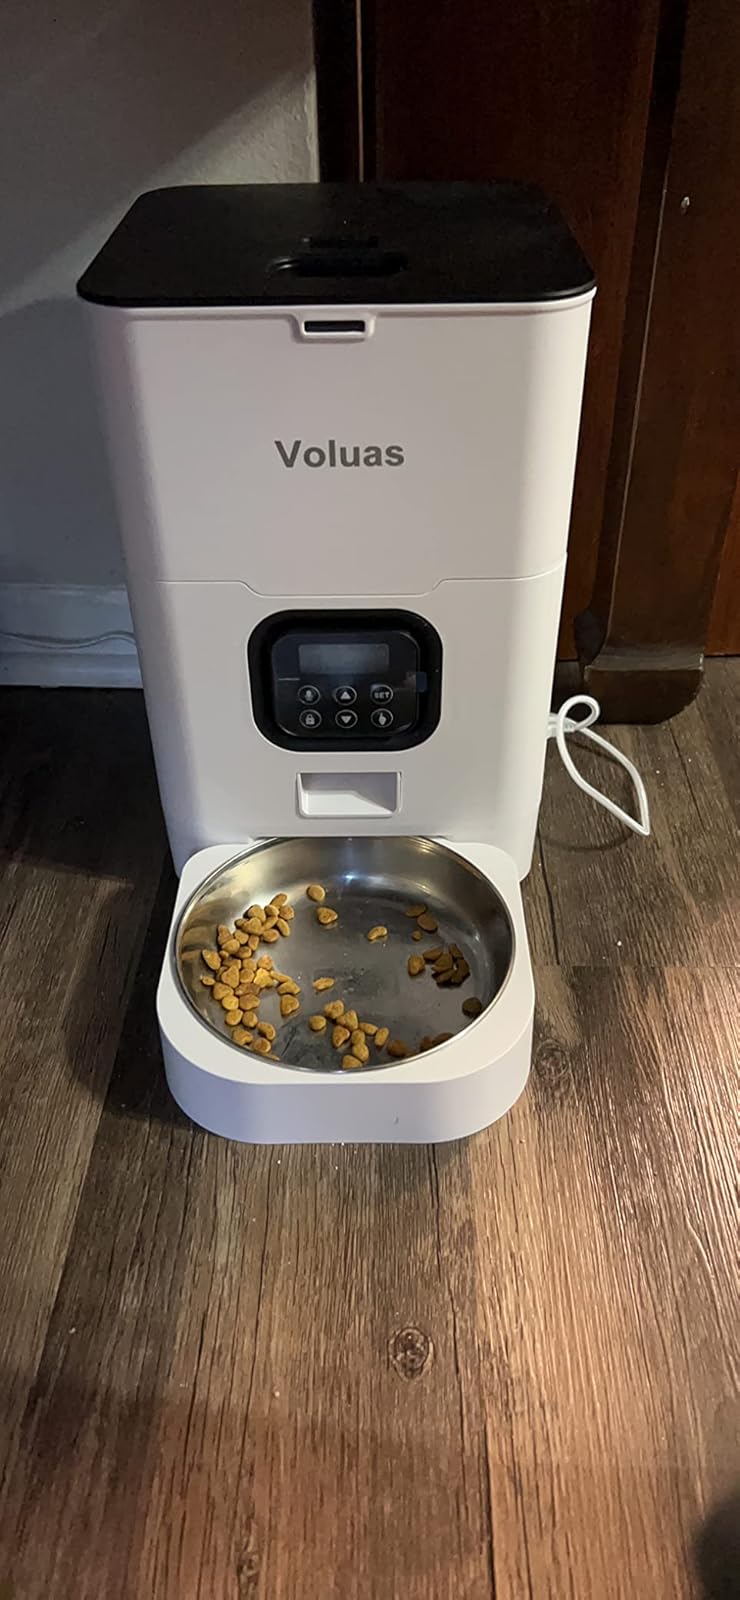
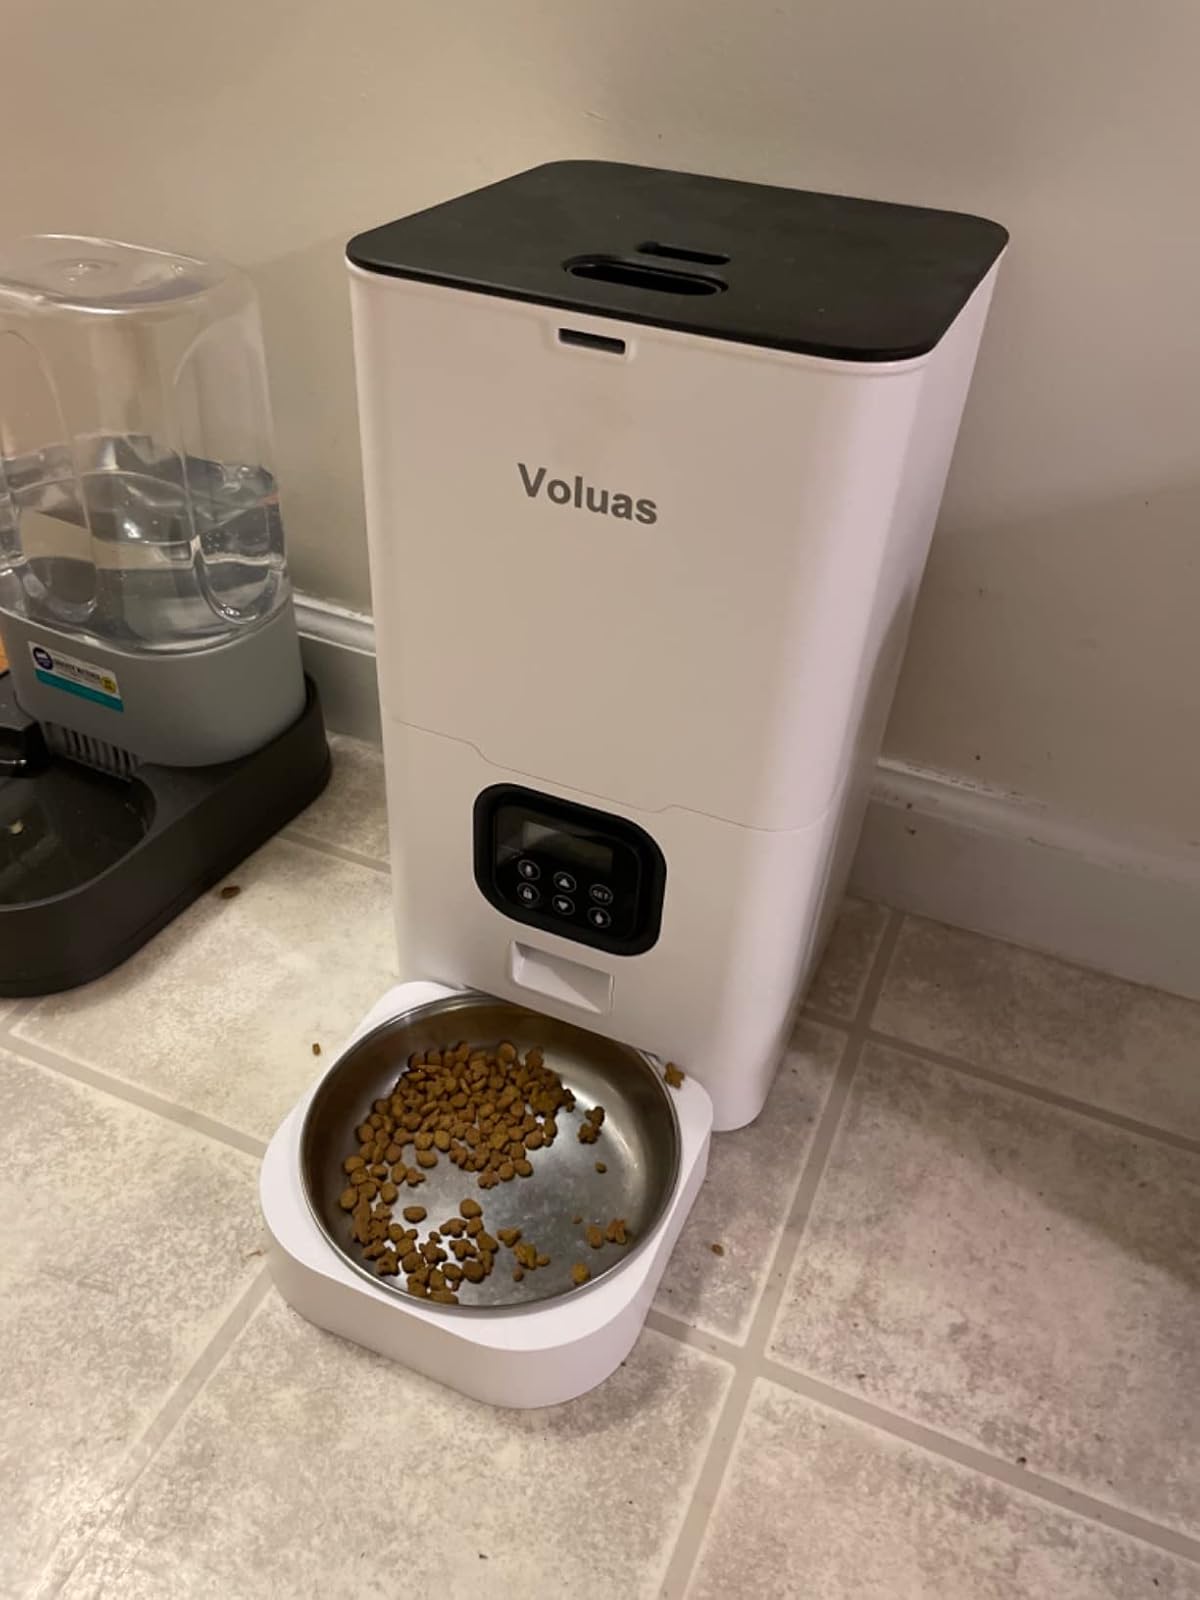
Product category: items_feeder
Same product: yes